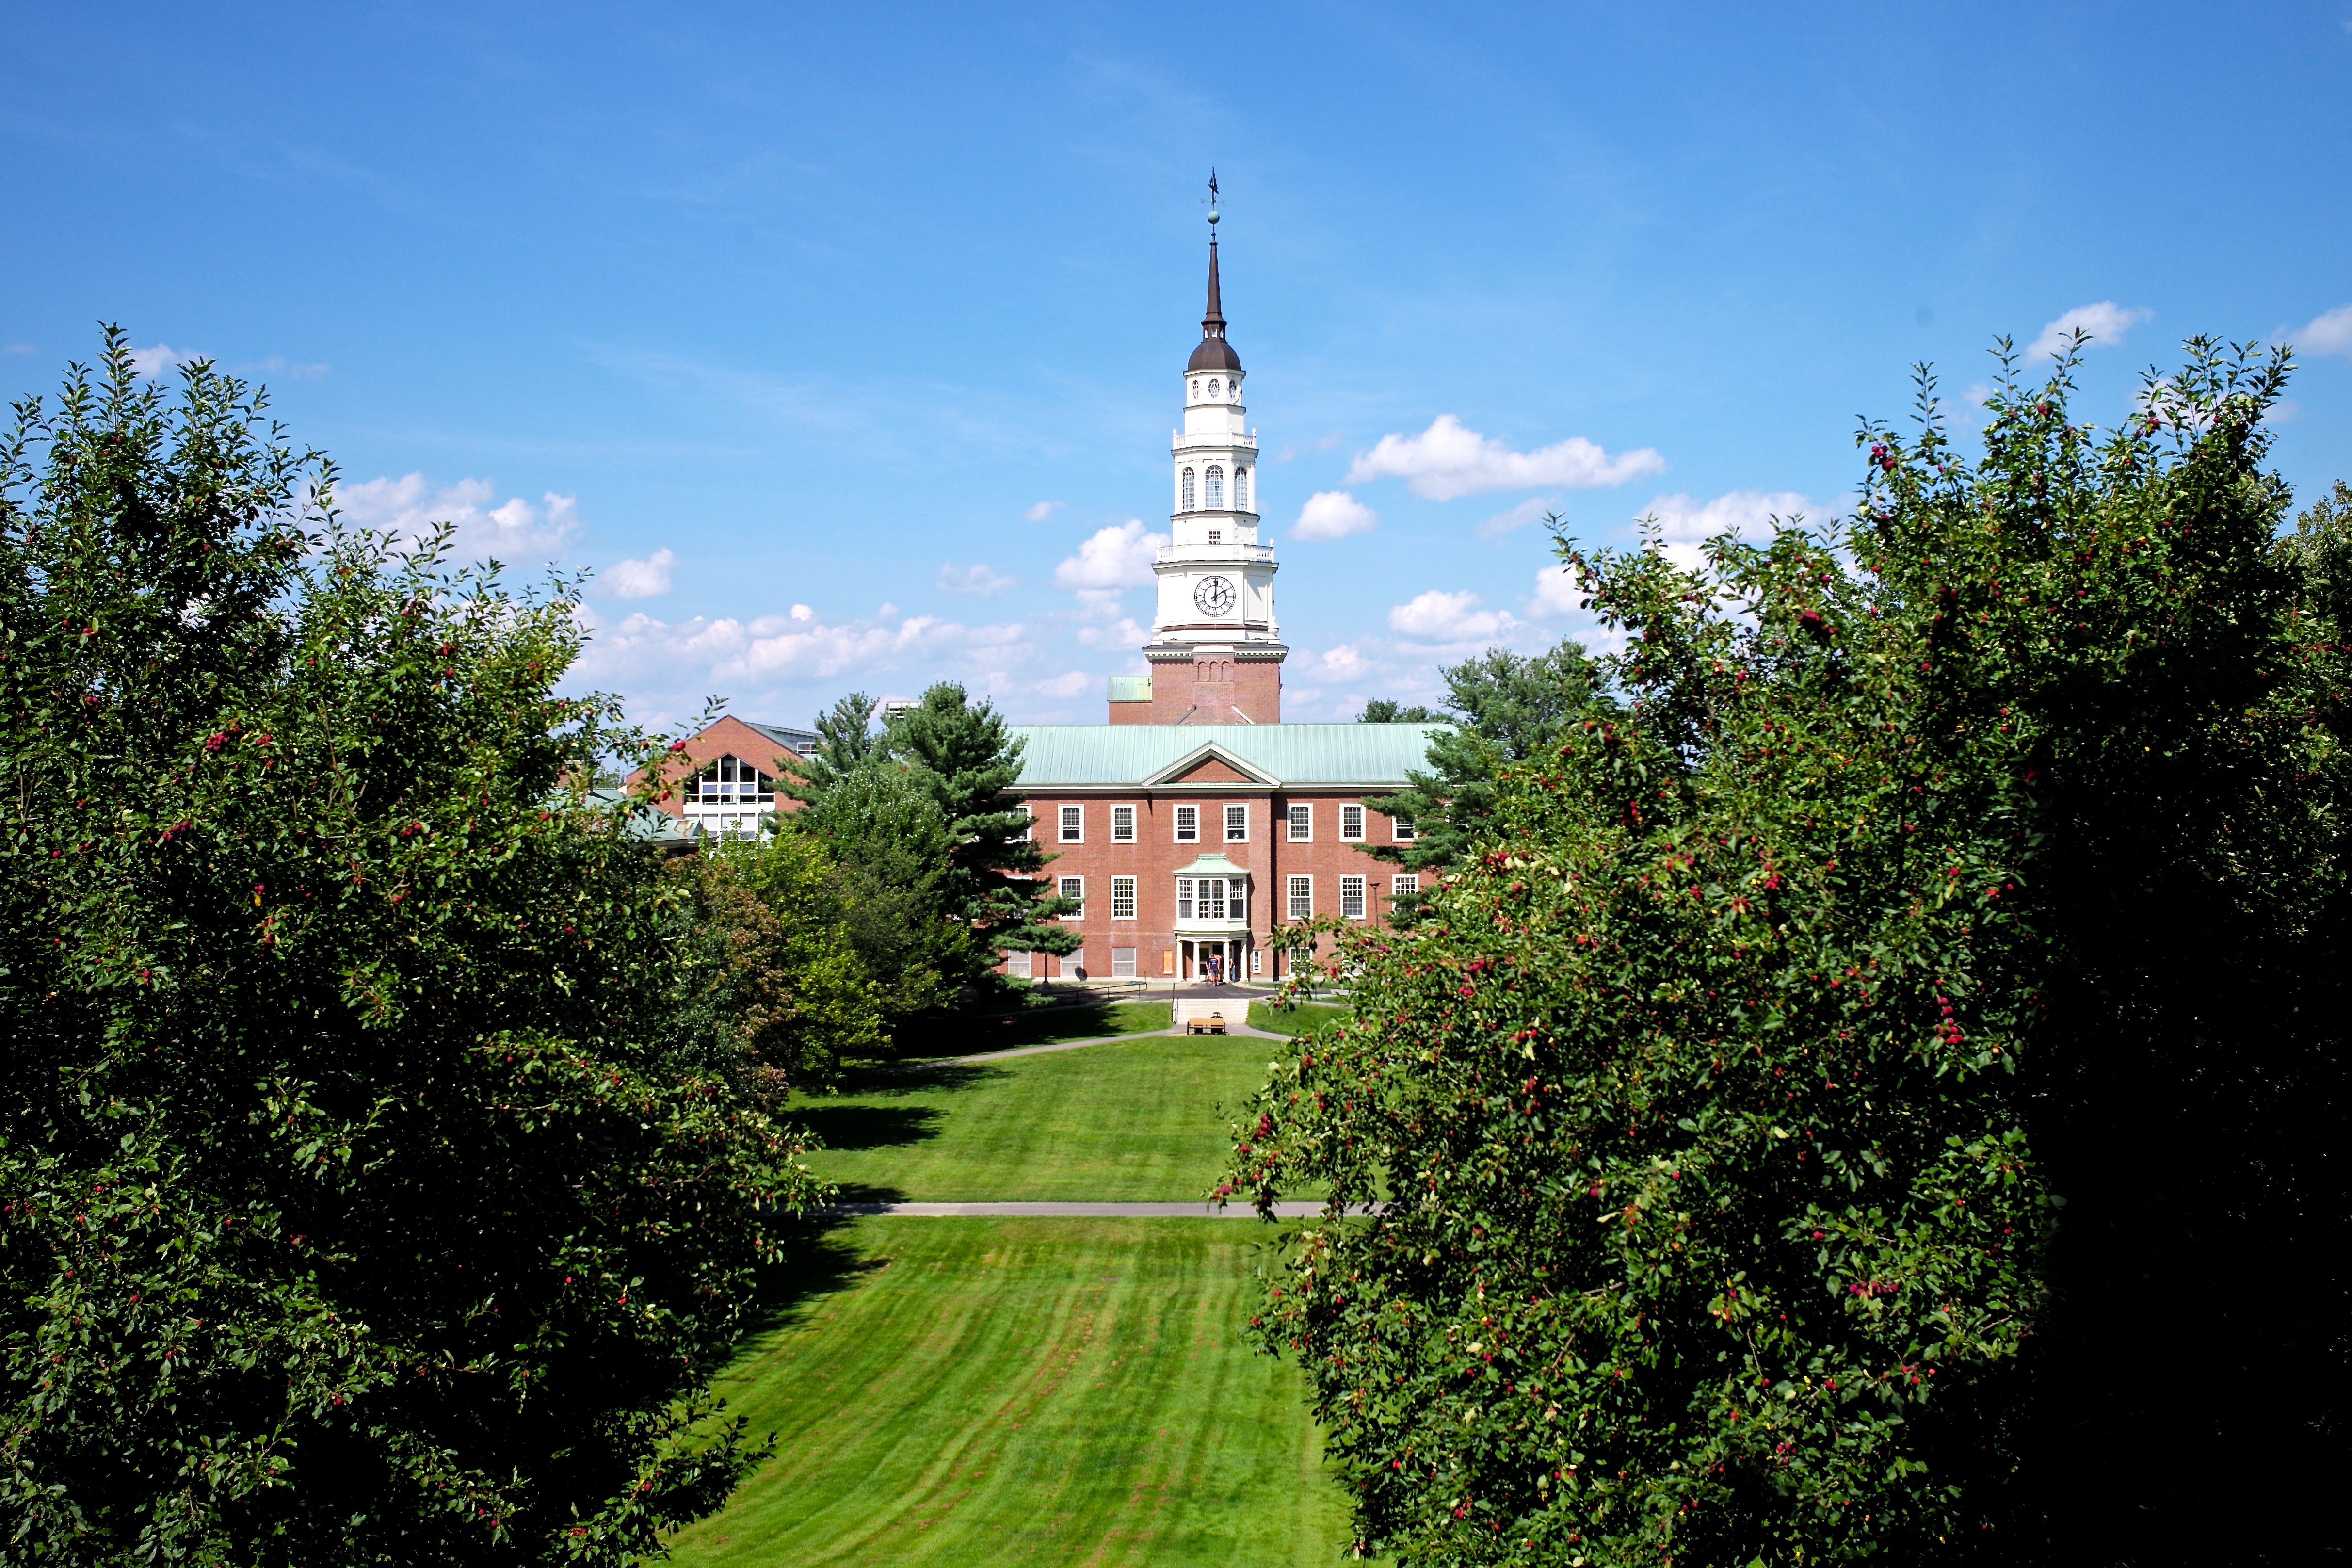
landscape, sky, lawn, fall, building, chateau, summer, portrait, tower, flag, autumn, usa, student, landmark, blue, garden, place of worship, m, library, monastery, university, waterville, 28, campus, f2, estate, leica, 240, summicron, college, maine, miller, colby, quad, asph, newengland, freshman, classof2018, moveinday, liberalarts